Spanish National Center for Biotechnology

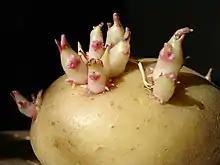
The group of Salomé Prat generated transgenic potatoes which would be able to grow in sub-Saharan Africa.

As a biotechnology center the CNB over the 2005-2009 period signed 225 research contracts with companies around the world (amounting to €37.4m).